Wikigrannies

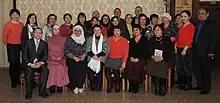
In 2016 in Ufa

In 2015, Bashkir public figure Guzal Sitdykowa, writer, poet and an active Wikipedian, called for development of the Bashkir Wikipedia through her locally popular page at the social network VKontakte. She asked her readers to join activists Rustam Nuryev and Zufar Salikhov, who were actively developing Wikipedia in their native Bashkir language. After that, people of retirement age who had free time joined the project. Later they began to be called Wikigrannies.